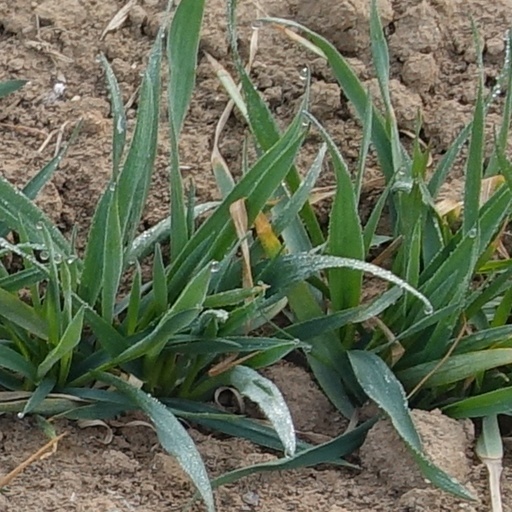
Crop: wheat